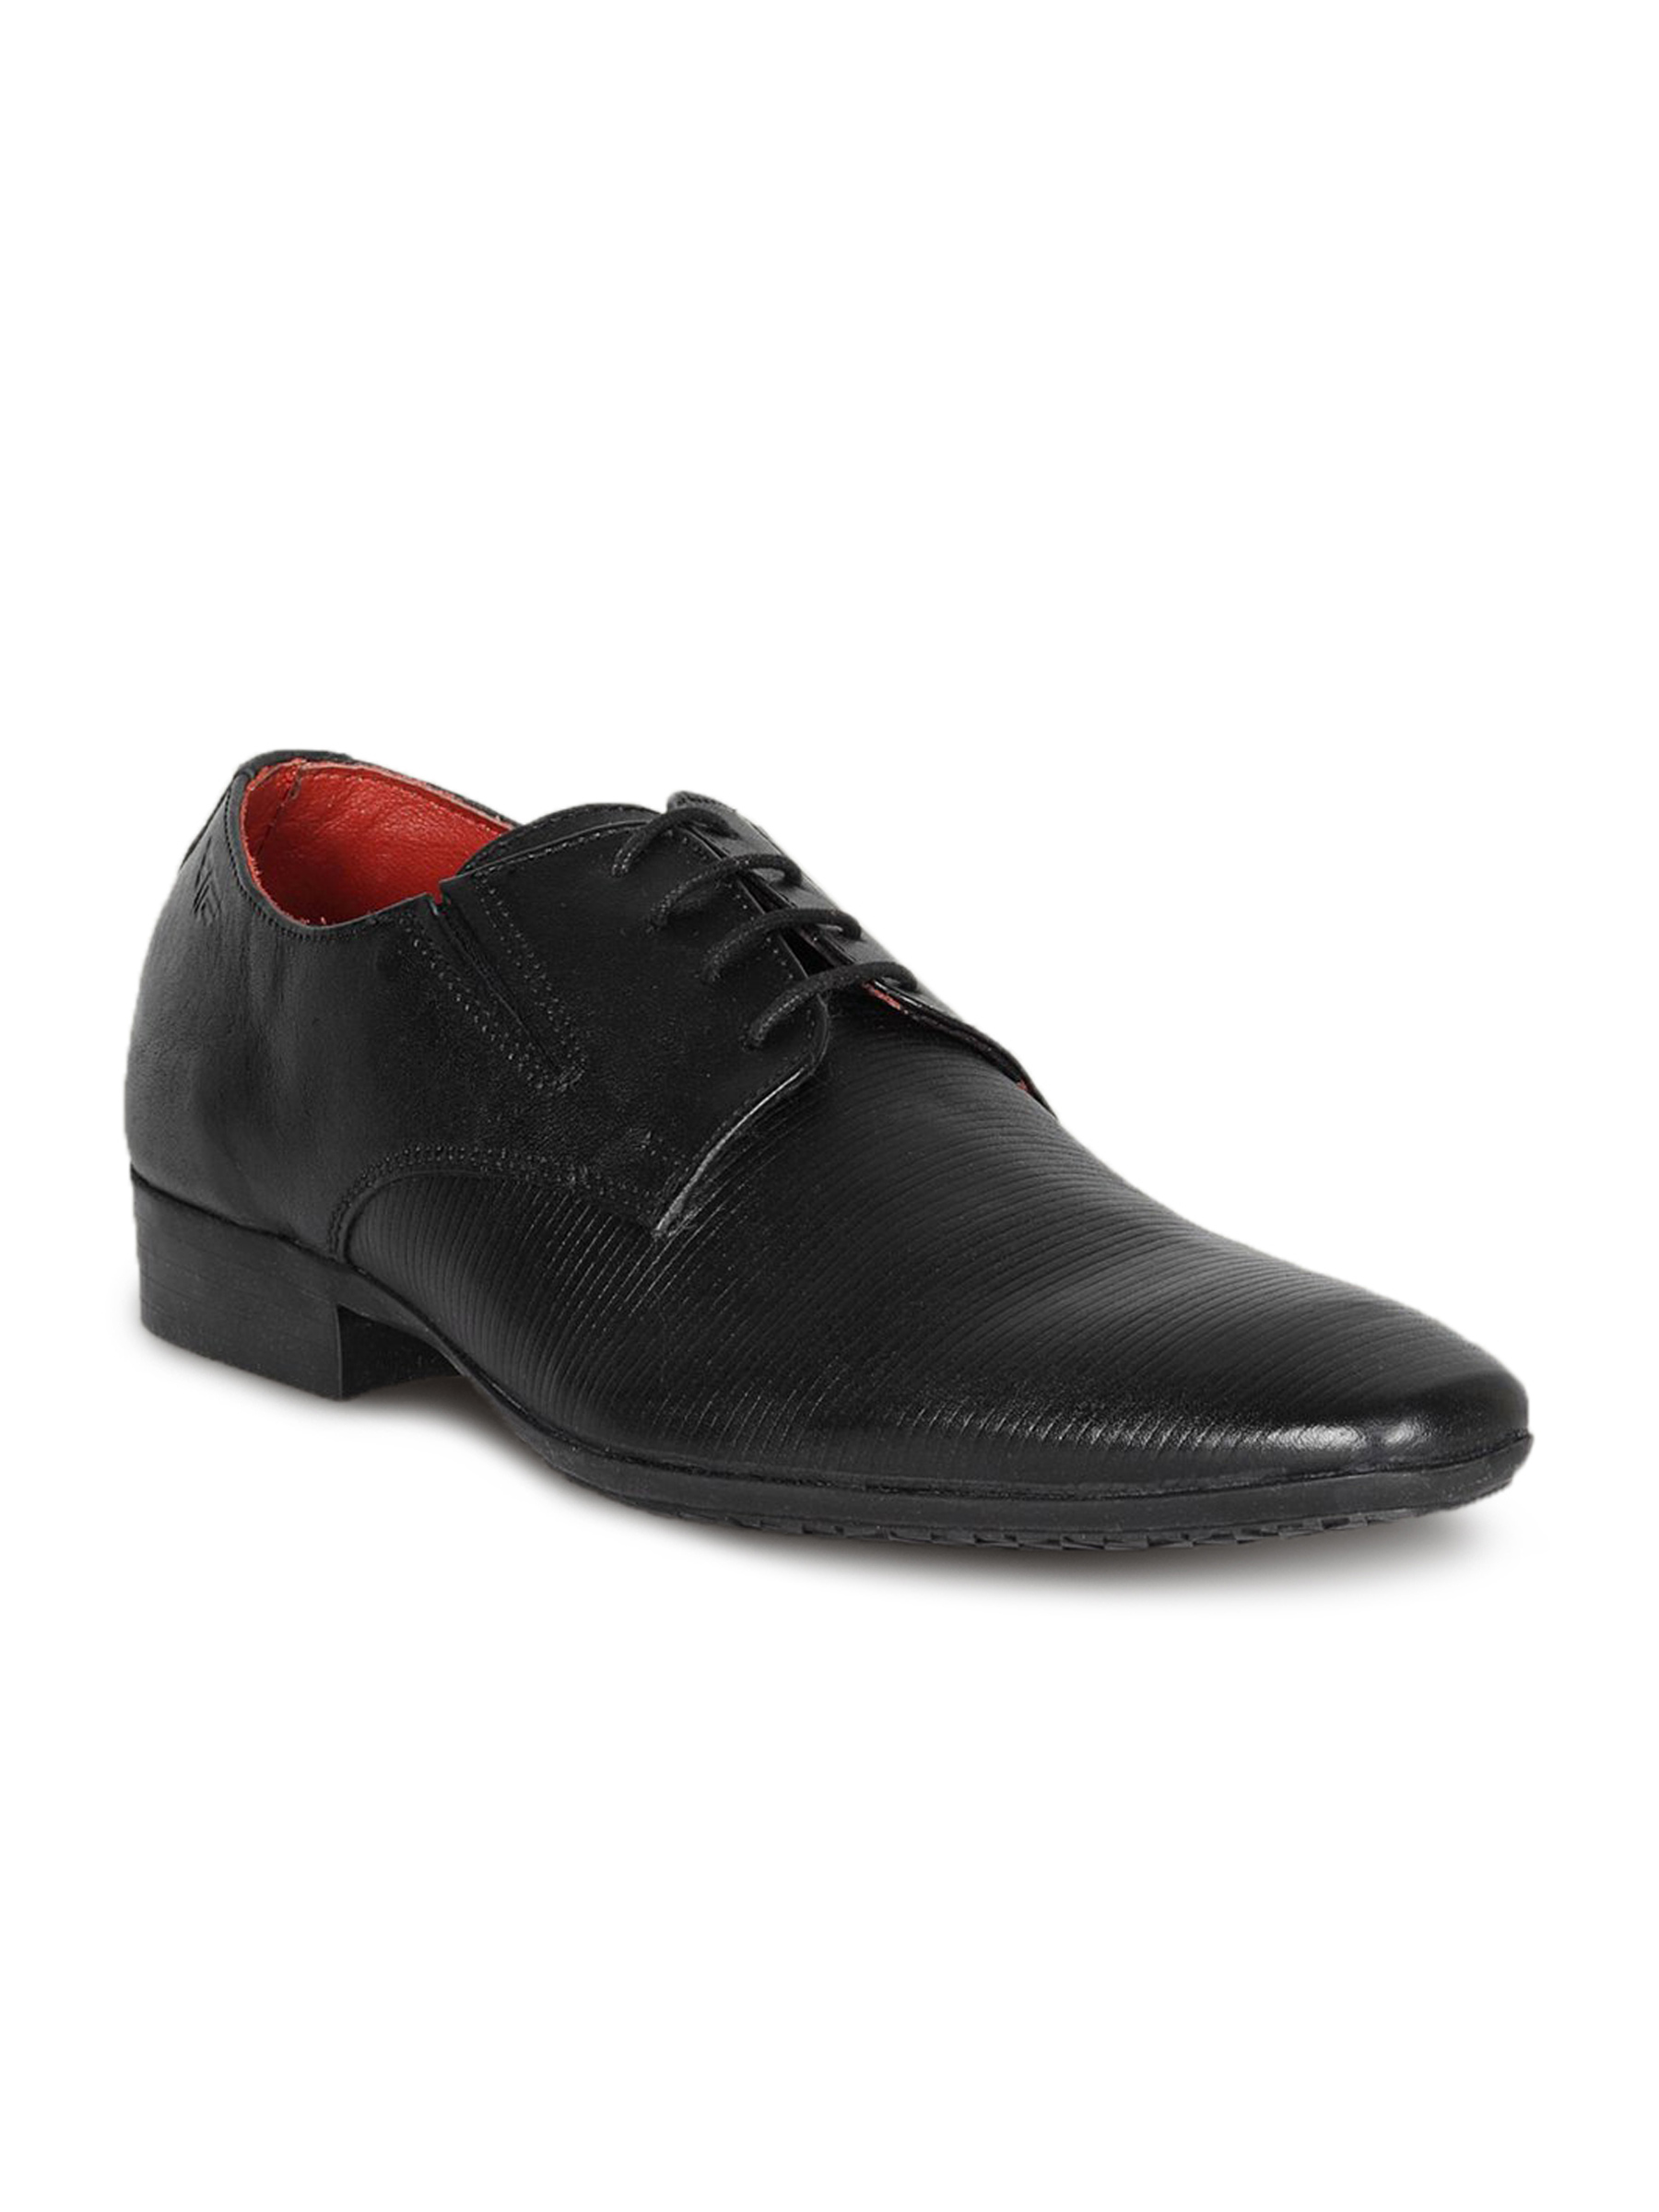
Red Tape Men Black Shoes
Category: Footwear / Shoes / Formal Shoes
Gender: Men
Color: Black
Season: Winter 2018
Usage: Formal